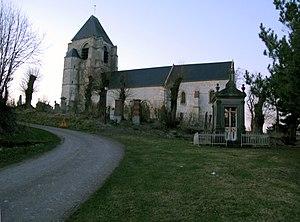
Cet article recense les monuments historiques de la Somme, en France.
L'église Saint-Denis de Chaussoy-Epagny est une église catholique située sur le territoire de la commune de Chaussoy-Epagny, dans le département de la Somme, en France, au sud d'Amiens.
Chaussoy-Epagny est une commune française située dans le département de la Somme, en région Hauts-de-France.